Warburg–Sarnau railway

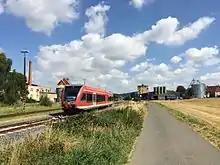
Railcar of the Kurhessenbahn in Volkmarsen

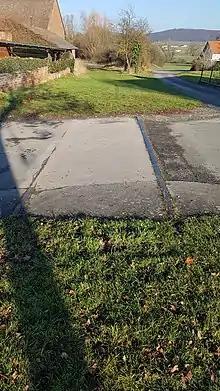
Last remains of the former line to Warburg in Volkmarsen (Dec. 2020)

Regional trains run every hour from Korbach via Bad Arolsen and Volkmarsen to Kassel. These are mostly operated with Stadler GTW (class 646) diesel railcars. There is also little freight traffic to Korbach.